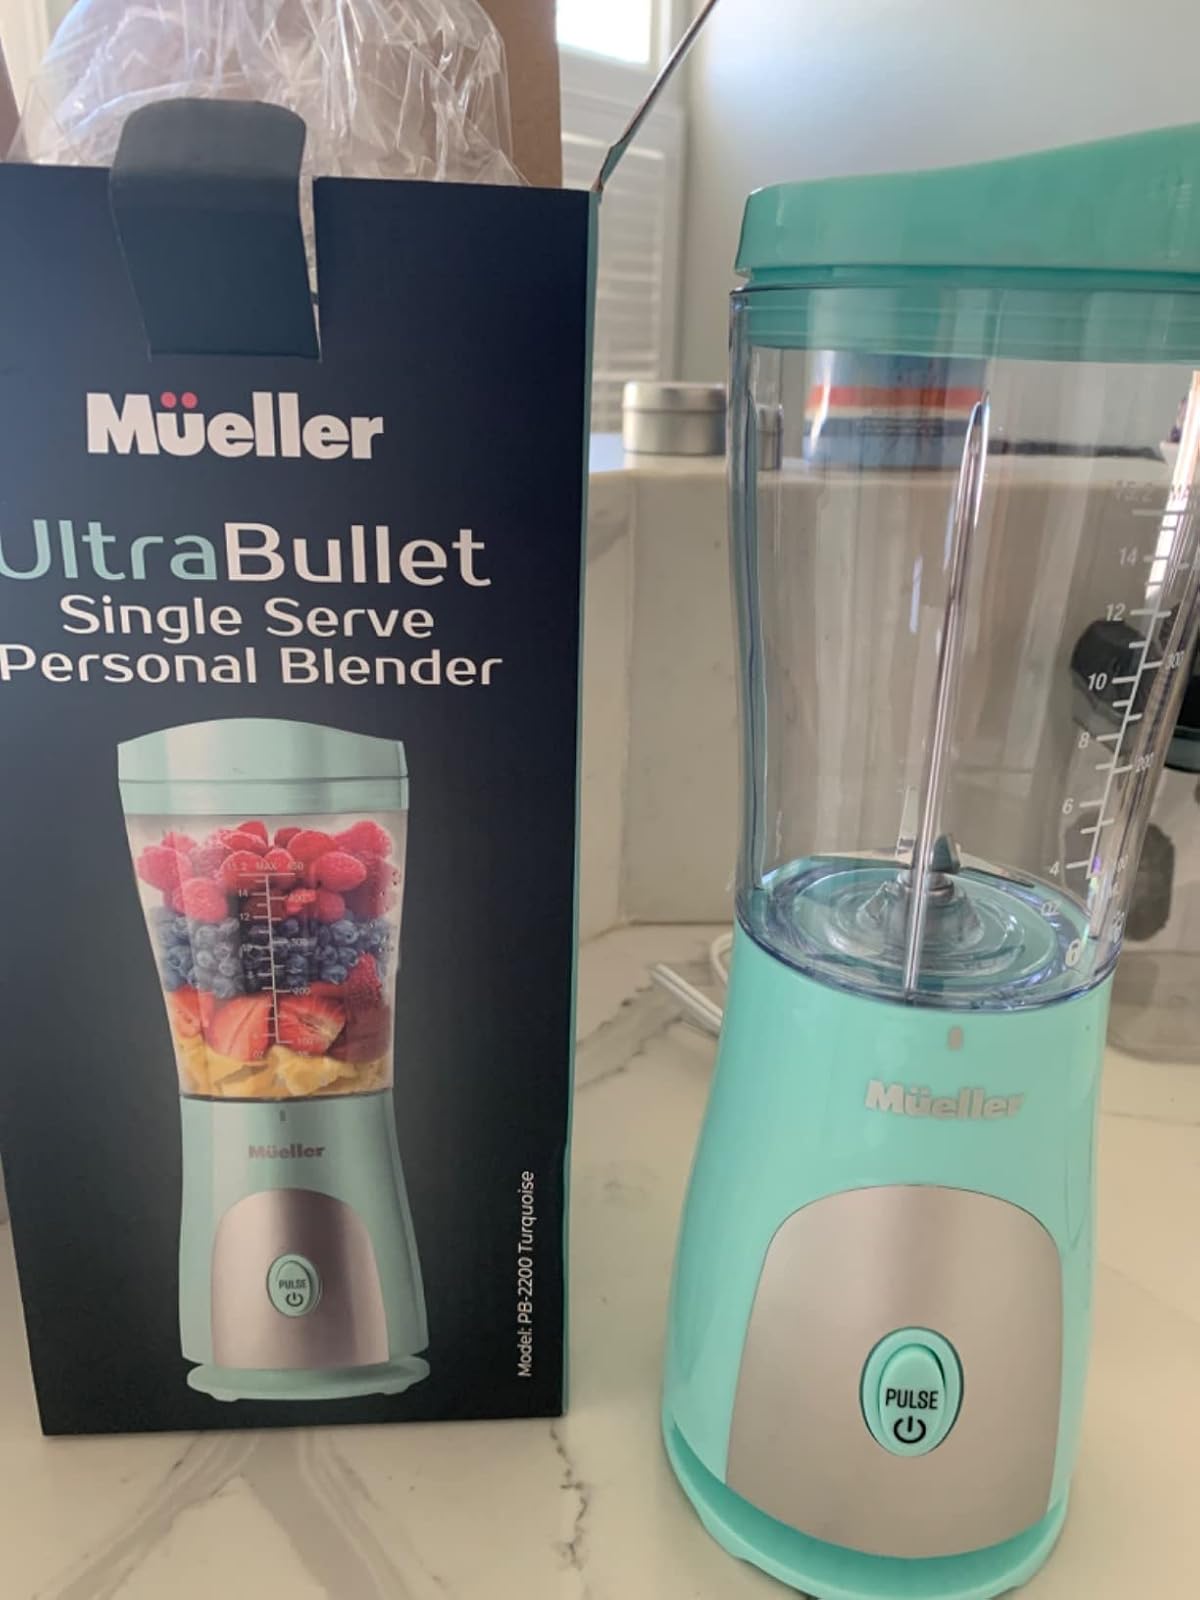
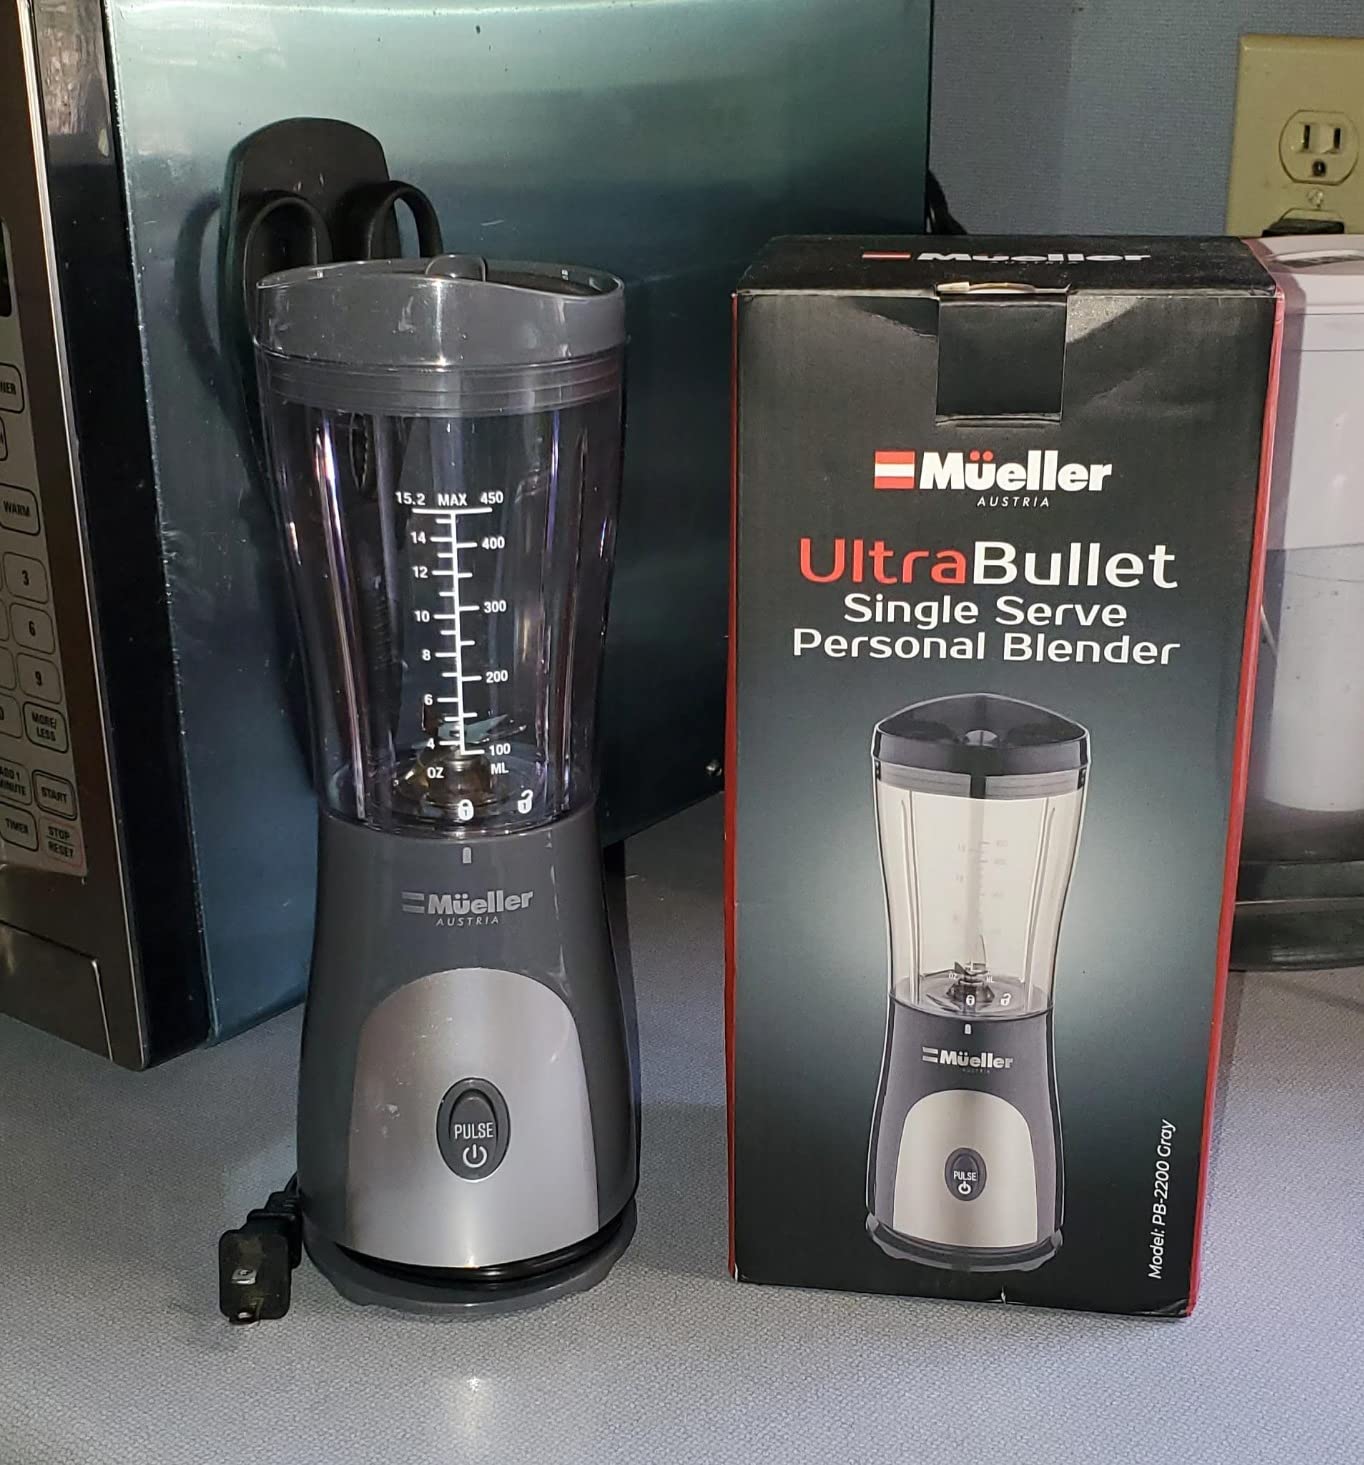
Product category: items_blender
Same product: no